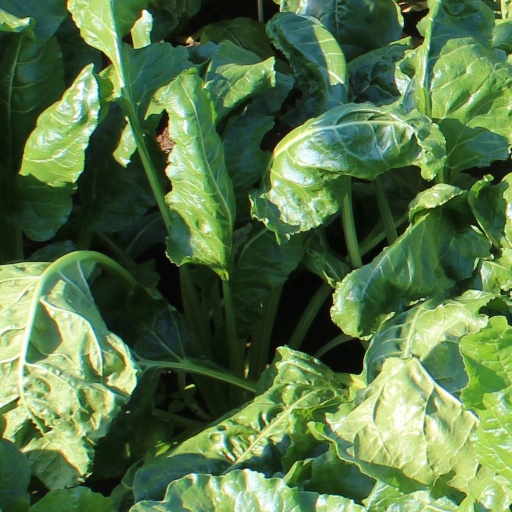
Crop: sugar beet